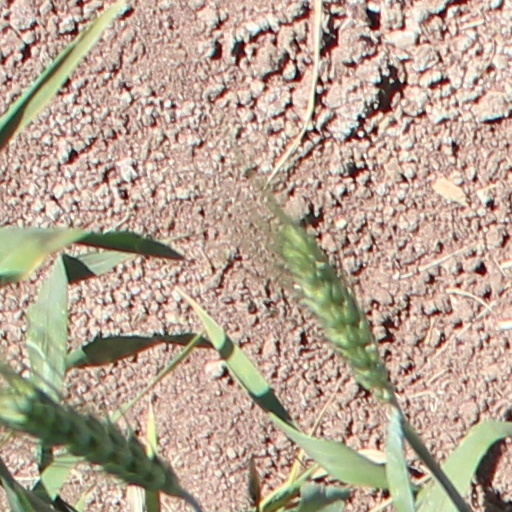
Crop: wheat